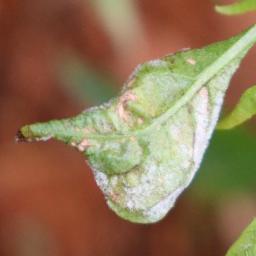
Label: powdery mildew